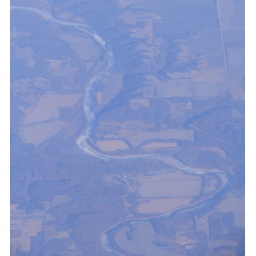
Dec. 8, 2006. A river somewhere in the US midwest. Too bad there was cloud cover that dulled the colours.